Sedalia Public Library

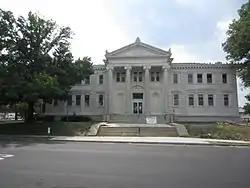
Sedalia Public Library, September 2013

Sedalia Public Library is a historic Carnegie library building located at Sedalia, Pettis County, Missouri. It was designed by the architecture firm Shepley, Rutan and Coolidge and built in 1900. It is a two-story, cruciform plan, Greek Revival style wood and steel frame building with brick walls and limestone and terra cotta facing. It is seven bays wide with an open tetrastyle Ionic order portico on the front facade. It was the first public library in the state of Missouri to receive a Carnegie grant for construction of a library building. The grant was $50,000.